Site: brandenburg
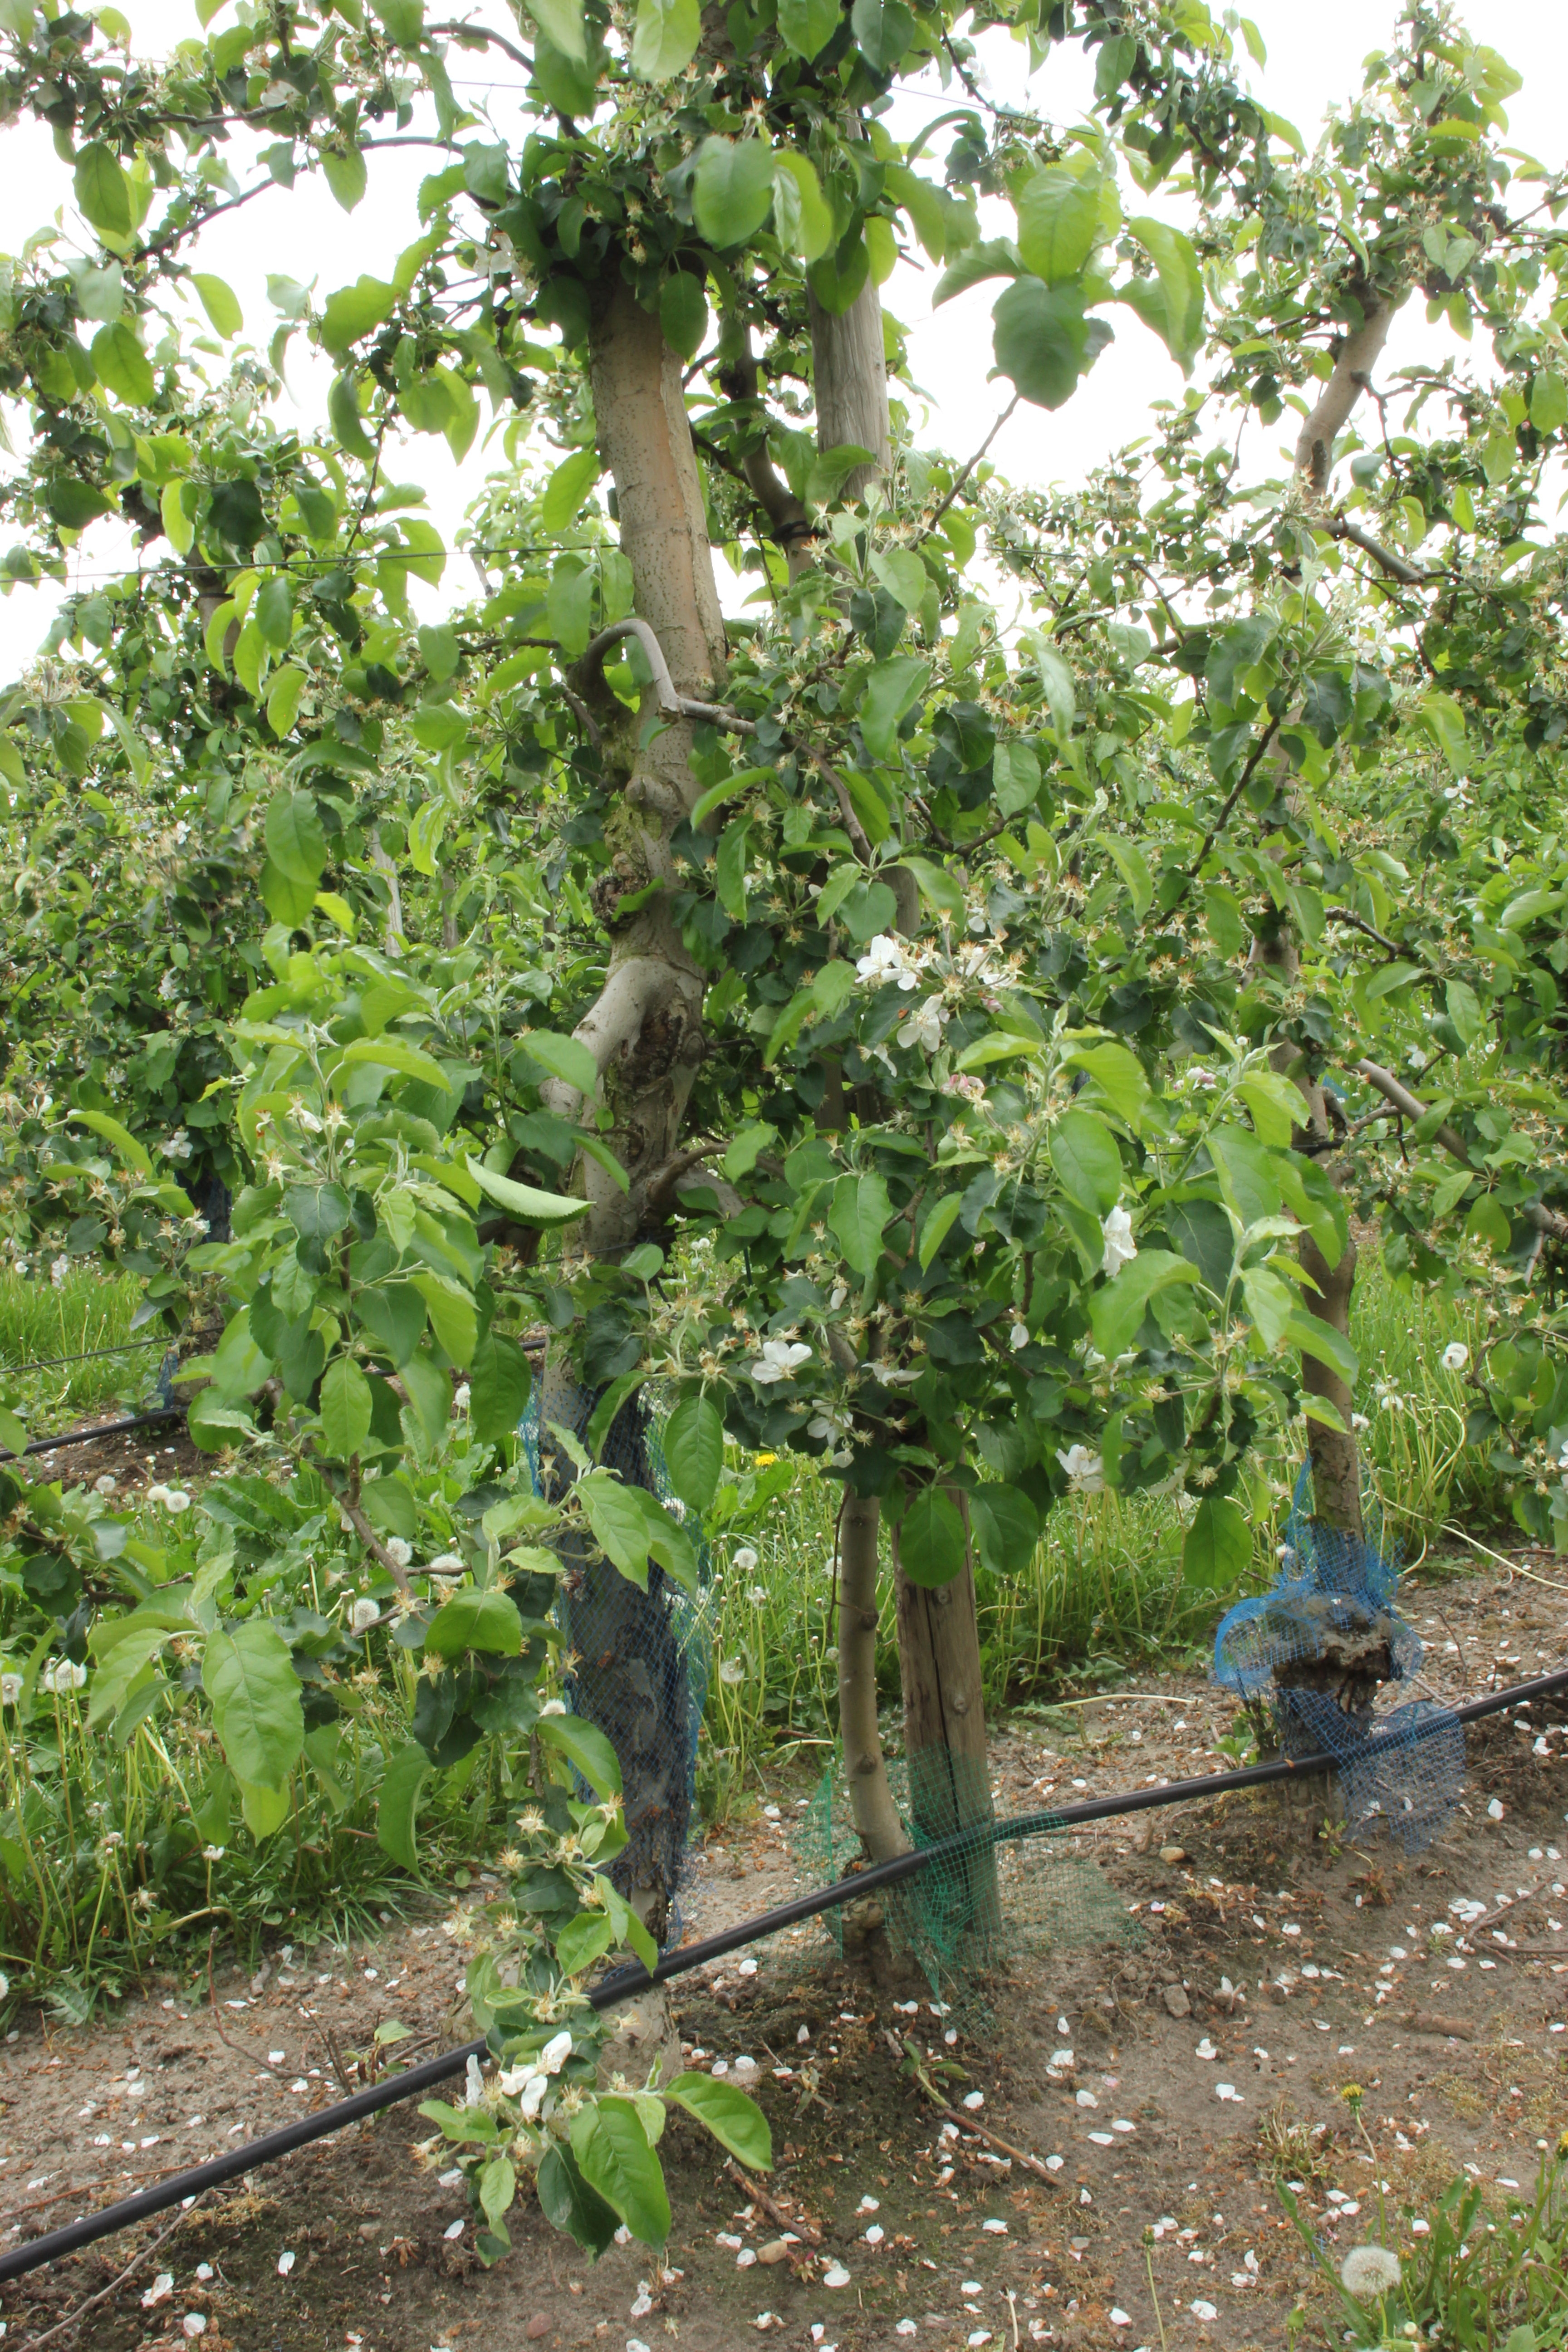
Growth stage (BBCH 67): Flowering